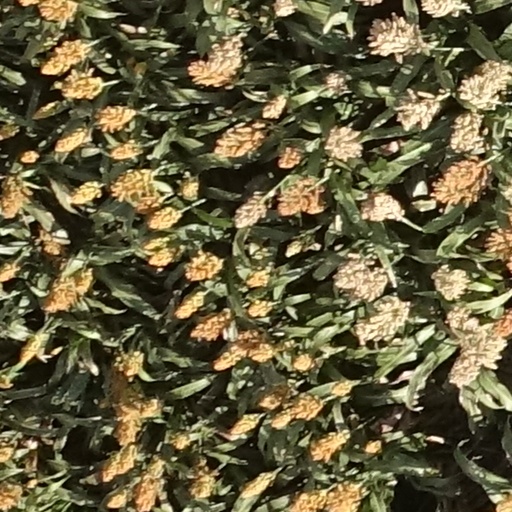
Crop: sorghum